Enid Lyons

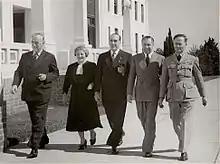
Lyons with other senior figures in the newly created Liberal Party in 1946 – from left to right: Robert Menzies, Eric Harrison, Harold Holt, and Thomas White.

Lyons was elected to the House of Representatives at the 1943 federal election, joining Senator Dorothy Tangney as one of the first two women in federal parliament. Following the retirement of incumbent MP George Bell, she decided to nominate for UAP preselection in her home electorate of Darwin. She faced two male competitors, conservative farmer John Wright and businessman John Leary, with the nomination committee eventually deciding to endorse three candidates in the seat with the hopes of appealing to different demographics. Lyons campaigned in remote areas and also made frequent use of radio broadcasts, specialising in late-night talks she described as "bed-time stories". Despite a large nationwide swing against the UAP, she ultimately defeated the ALP candidate, future premier Eric Reece, with 51 percent of the two-party preferred vote. The result took several weeks to finalise and she conceded defeat at one point, but emerged a clear winner when late votes from soldiers overseas were included.